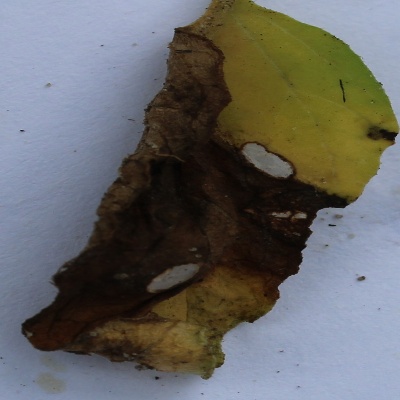
Crop: Tomato
Condition: leaf blight